Tokyo Electric Power Company

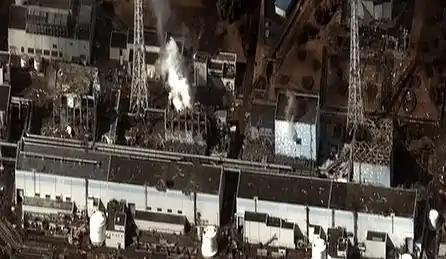
Three of the reactors at Fukushima I overheated, causing meltdowns that eventually led to explosions, which released large amounts of radioactive material into the air.

On March 11, 2011, several nuclear reactors in Japan were badly damaged by the 2011 Tōhoku earthquake and tsunami.